Natufian culture

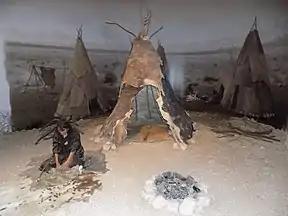
Epipalaeolithic Near East temporary tents (Şanlıurfa Museum)

Ofer Bar-Yosef has argued that there are signs of influences coming from North Africa to the Levant, citing the microburin technique and "microlithic forms such as arched backed bladelets and La Mouillah points." But recent research has shown that the presence of arched backed bladelets, La Mouillah points, and the use of the microburin technique was already apparent in the Nebekian industry of the Eastern Levant. And Maher et al. state that, "Many technological nuances that have often been always highlighted as significant during the Natufian were already present during the Early and Middle EP [Epipalaeolithic] and do not, in most cases, represent a radical departure in knowledge, tradition, or behavior."